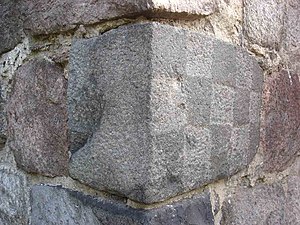
Skakbrætsten / Eksempler / Tyskland
Nærbillede af skakbrætsten på Hönow kirke i tårnets SV-hjørne - stenen har kun mønster på én side
Skakbrætsten eller skaktavlkvadre med mørke og lyse skaktern forekommer på senromanske og tidlige gotiske stenkirker fra 1200-tallet, hovedsagelig i to områder i Europa: det nordlige Jylland og et ca. 100 km bredt sammenhængende område i Tyskland og det nuværende Polen på begge sider af floden Oder.